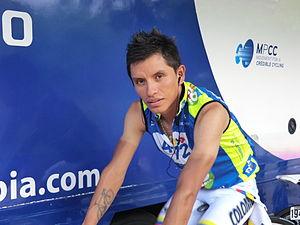
Photographié à Trévoux, au cours de l'après-midi précédent le départ du prologue (18 h) du Tour de l'Ain 2013. Français